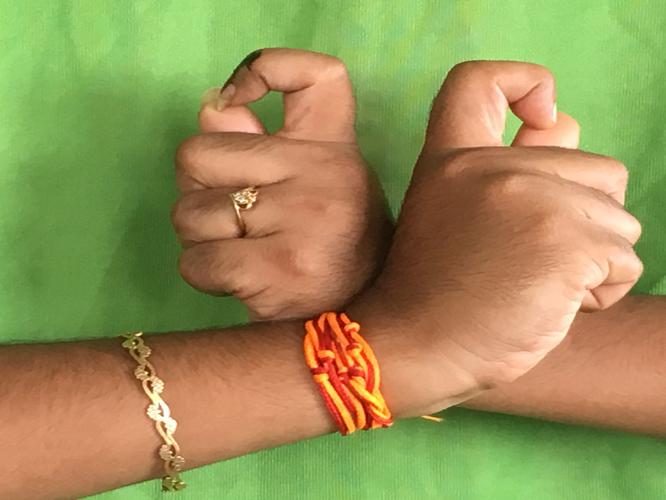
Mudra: Berunda
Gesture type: double_hand